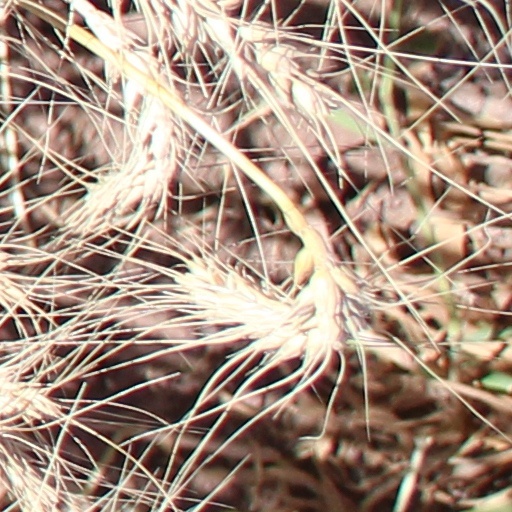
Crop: wheat